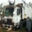
Label: truck